French submarine Perle (1935)

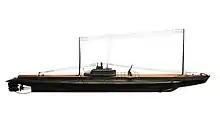
A scale model of "Saphir" displayed at the Musée national de la Marine

"Perle" had a surfaced displacement of and a submerged displacement of . She was long, with a beam of and a draught of . Propulsion while surfaced was provided by two Normand-Vickers diesel engines with a total of and while submerged by two electric motors providing a total of through two shafts giving a maximum speed of while surfaced and while submerged. Her bunkers of of diesel fuel gave her a surfaced range of at and at , and her batteries gave her a submerged range of at . She carried a complement of 42 men